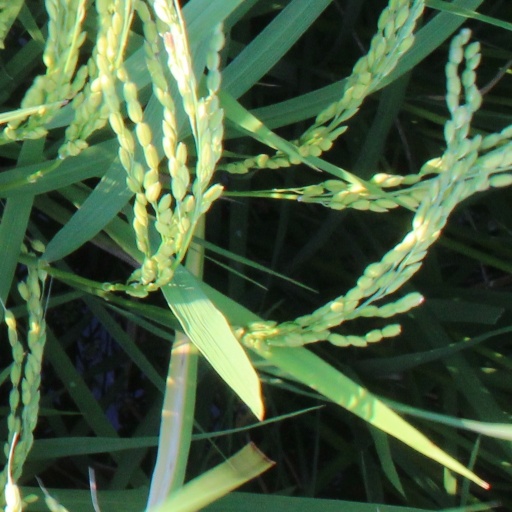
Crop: rice